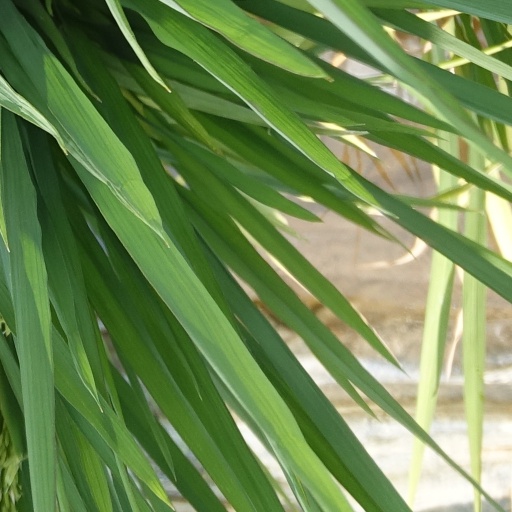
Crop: rice